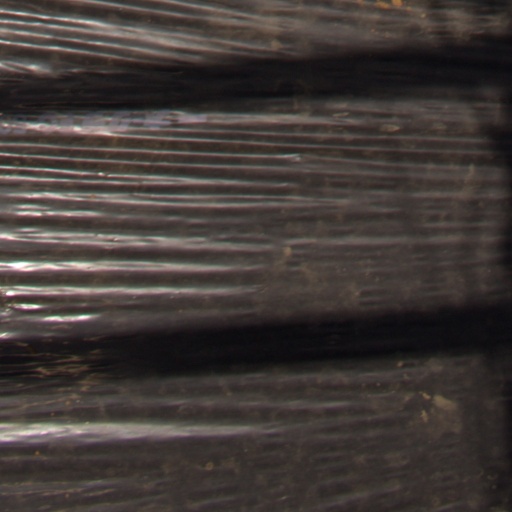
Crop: Jerusalem artichoke